Ford L series

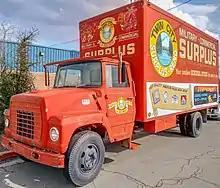
1973 Ford L600 box truck

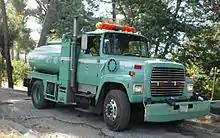
Ford L9000 Fire tank truck

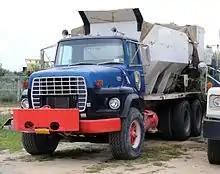
1981 Ford LTS 9000 concrete mixer

For 1970, the L-series was introduced in four size ranges and two hood lengths and grille styles, and with single or tandem (denoted by the "T" in the model designation) rear axles. Powertrains included a wide range of gasoline and diesel engines, based on GVWR.